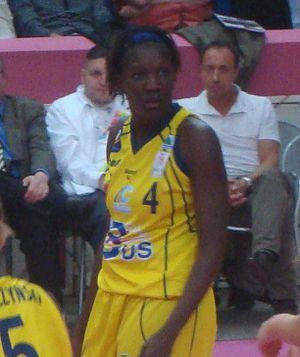
La basketteuse française Ndeye D'Diaye
N'Deye N'Diaye est une joueuse franco-sénégalaise de basket-ball née le 5 février 1979 à Dakar.